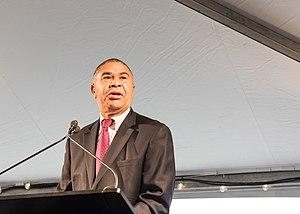
William Lacy Clay Jr., dit Lacy Clay, est un homme politique américain, né le 27 juillet 1956 à Saint-Louis. Membre du Parti démocrate, il représente le Missouri à la Chambre des représentants des États-Unis depuis 2001.